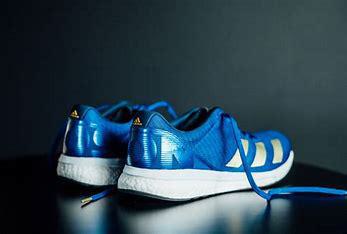
Brand: Adidas
Model: Adizero Boston 8